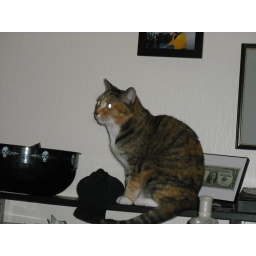
Kali sitting on the desk in the bedroom.